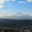
Label: mountain